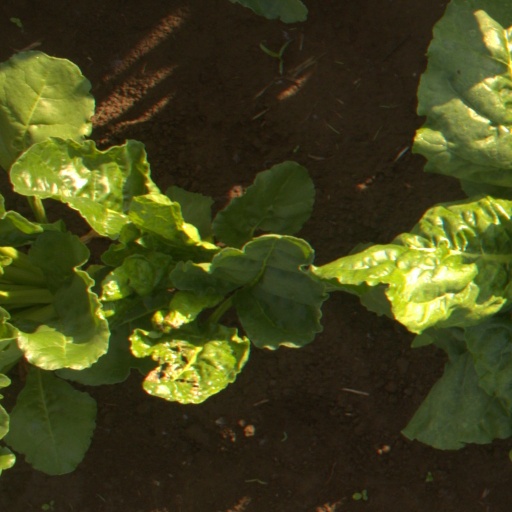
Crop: sugar beet